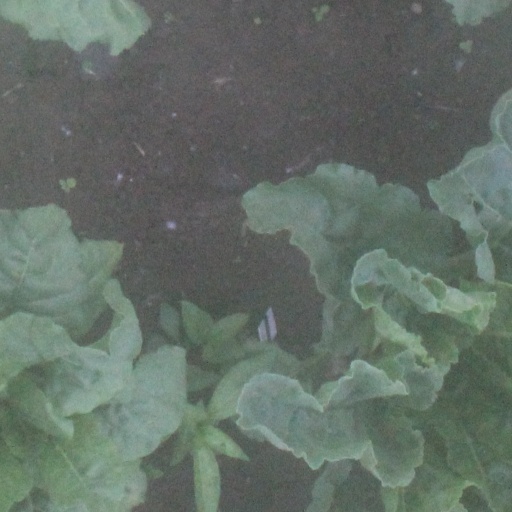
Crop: sugar beet